Aelred of Rievaulx

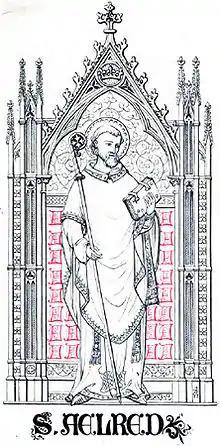
Depiction of Saint Aelred (or Ailred), from St. John Cardinal Henry Newman's 1845 "Lives of the English Saints"

Jocelyn of Furness, writing about Aelred after his death, described him as "a man of the highest integrity, of great practical wisdom, witty and eloquent, a pleasant companion, generous and discreet. And with all these qualities, he exceeded all his fellow prelates of the Church in his patience and tenderness. He was full of sympathy for the infirmities, both physical and moral, of others."